Alter Johannisfriedhof

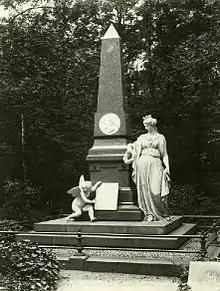
Grassi monument

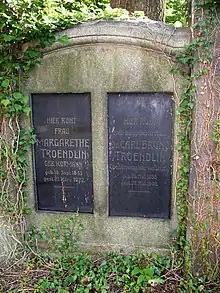
Gravestone of Carl Bruno Tröndlin, transferred from the Neuer Johannisfriedhof

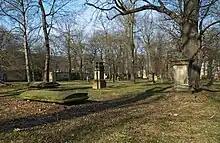
View of the site in 2011

The Alter Johannisfriedhof ("Old St. John's Cemetery") is the oldest burial ground in the city of Leipzig, Germany. It began in 1278, as part of the "Johannishospital" (St. John's Hospital) in Leipzig, a leper hospital. It was later attached to the "Johanniskirche" (St. John's Church), which was destroyed in World War II. In 1536 it became the common burial ground for the city of Leipzig, and expanded several times. It was also re-modeled in the style of the Camposanto in Pisa, a popular style of cemetery in Germany. In 1680 and 1805 the graveyard was expanded by the additions of sections three and four respectively, then the fifth and the final extension took place between 1827 and 1863. 1883 saw its last burial.